CICZ-FM

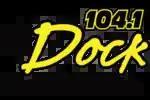
Former "Dock" logo until 2021

On March 3, 2008, Larche moved the country format to CICX, replacing the Orillia station's former "Jack FM" format, and adopted the classic rock format on CICZ. Most recently, the station adopted a classic hits format as "104.1 The Dock".